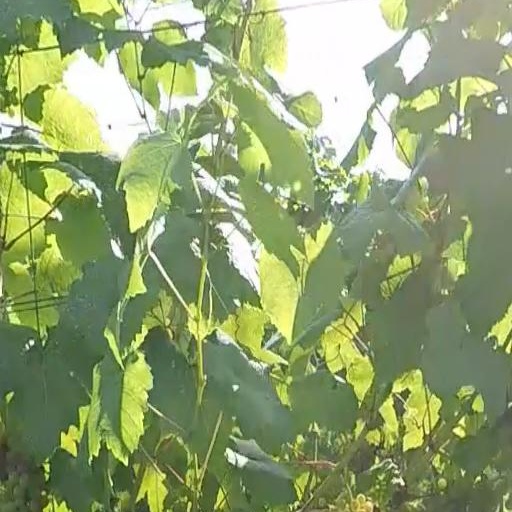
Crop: grape